The Lieutenant of Inishmore

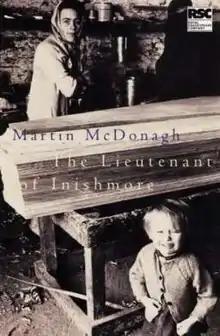
Methuen cover

The Lieutenant of Inishmore is a black comedy by Martin McDonagh, in which the 'mad' leader of an Irish National Liberation Army splinter group discovers that his cat has been killed. It has been produced twice in the West End and on Broadway, where it received a Tony Award nomination for Best Play. In 2014, "The Lieutenant of Inishmore" was ranked in "The Daily Telegraph" as one of the 15 greatest plays ever written.